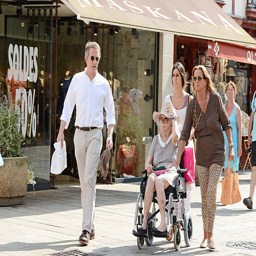
noble title , and person are seen .